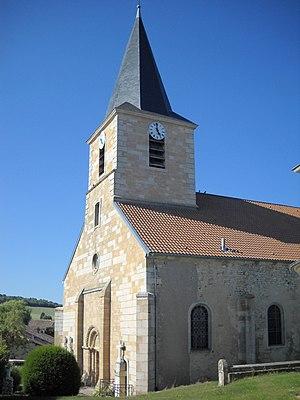
Eglise de Mauvages
Cet article recense les monuments historiques de la Meuse, en France.
Mauvages est une commune française située dans le département de la Meuse, en région Grand Est. Elle doit sa notoriété principalement à sa fontaine-lavoir de style néo-égyptien et au tunnel de Mauvages sur le canal de la Marne au Rhin, le second plus long tunnel fluvial de France, qui relie la localité à Demange-aux-Eaux.